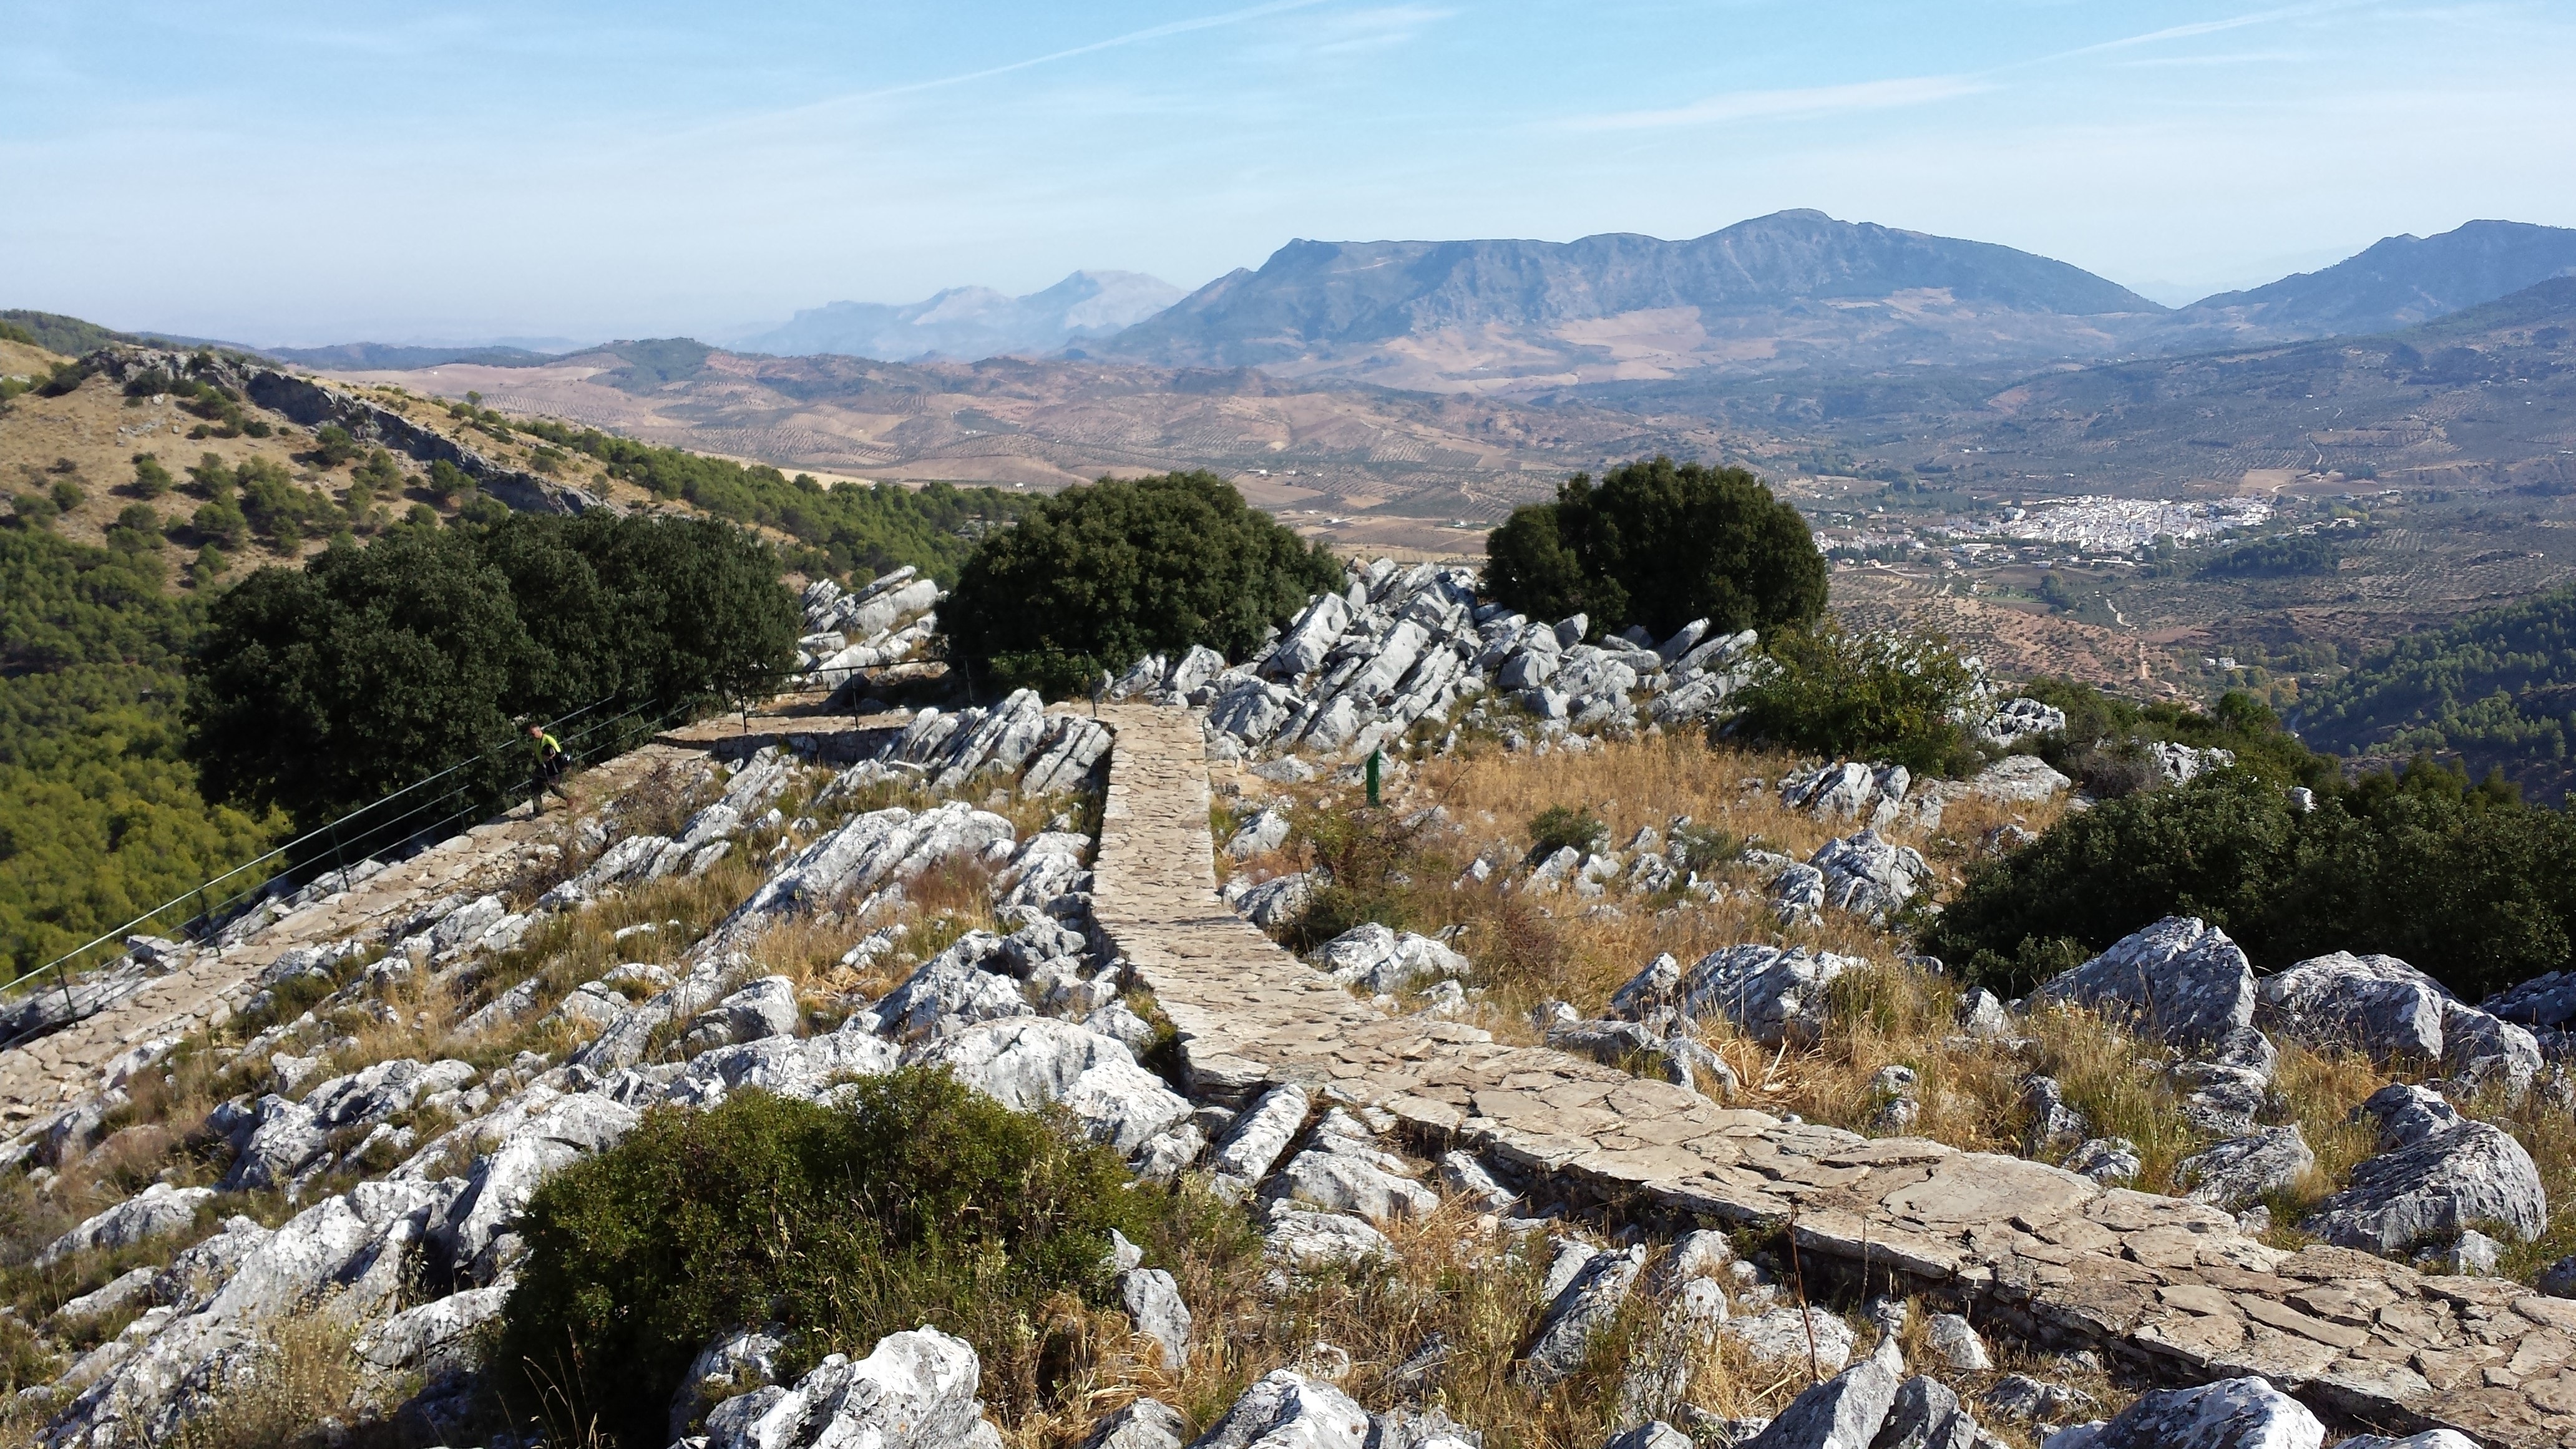
landscape, rock, wilderness, walking, mountain, hiking, trail, adventure, valley, mountain range, ridge, geology, mountains, backpacking, plateau, andalusia, ronda, mountain pass, mountainous landforms